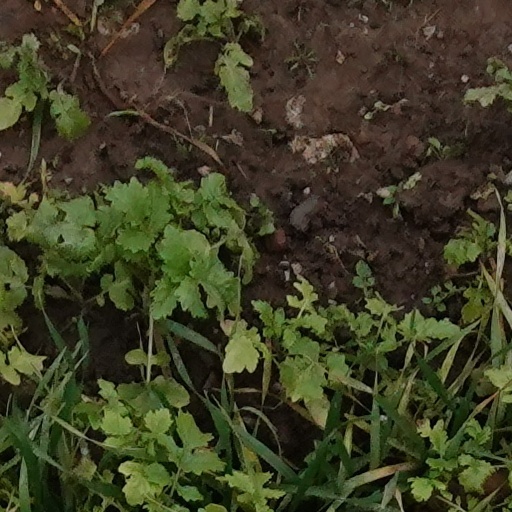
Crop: wheat